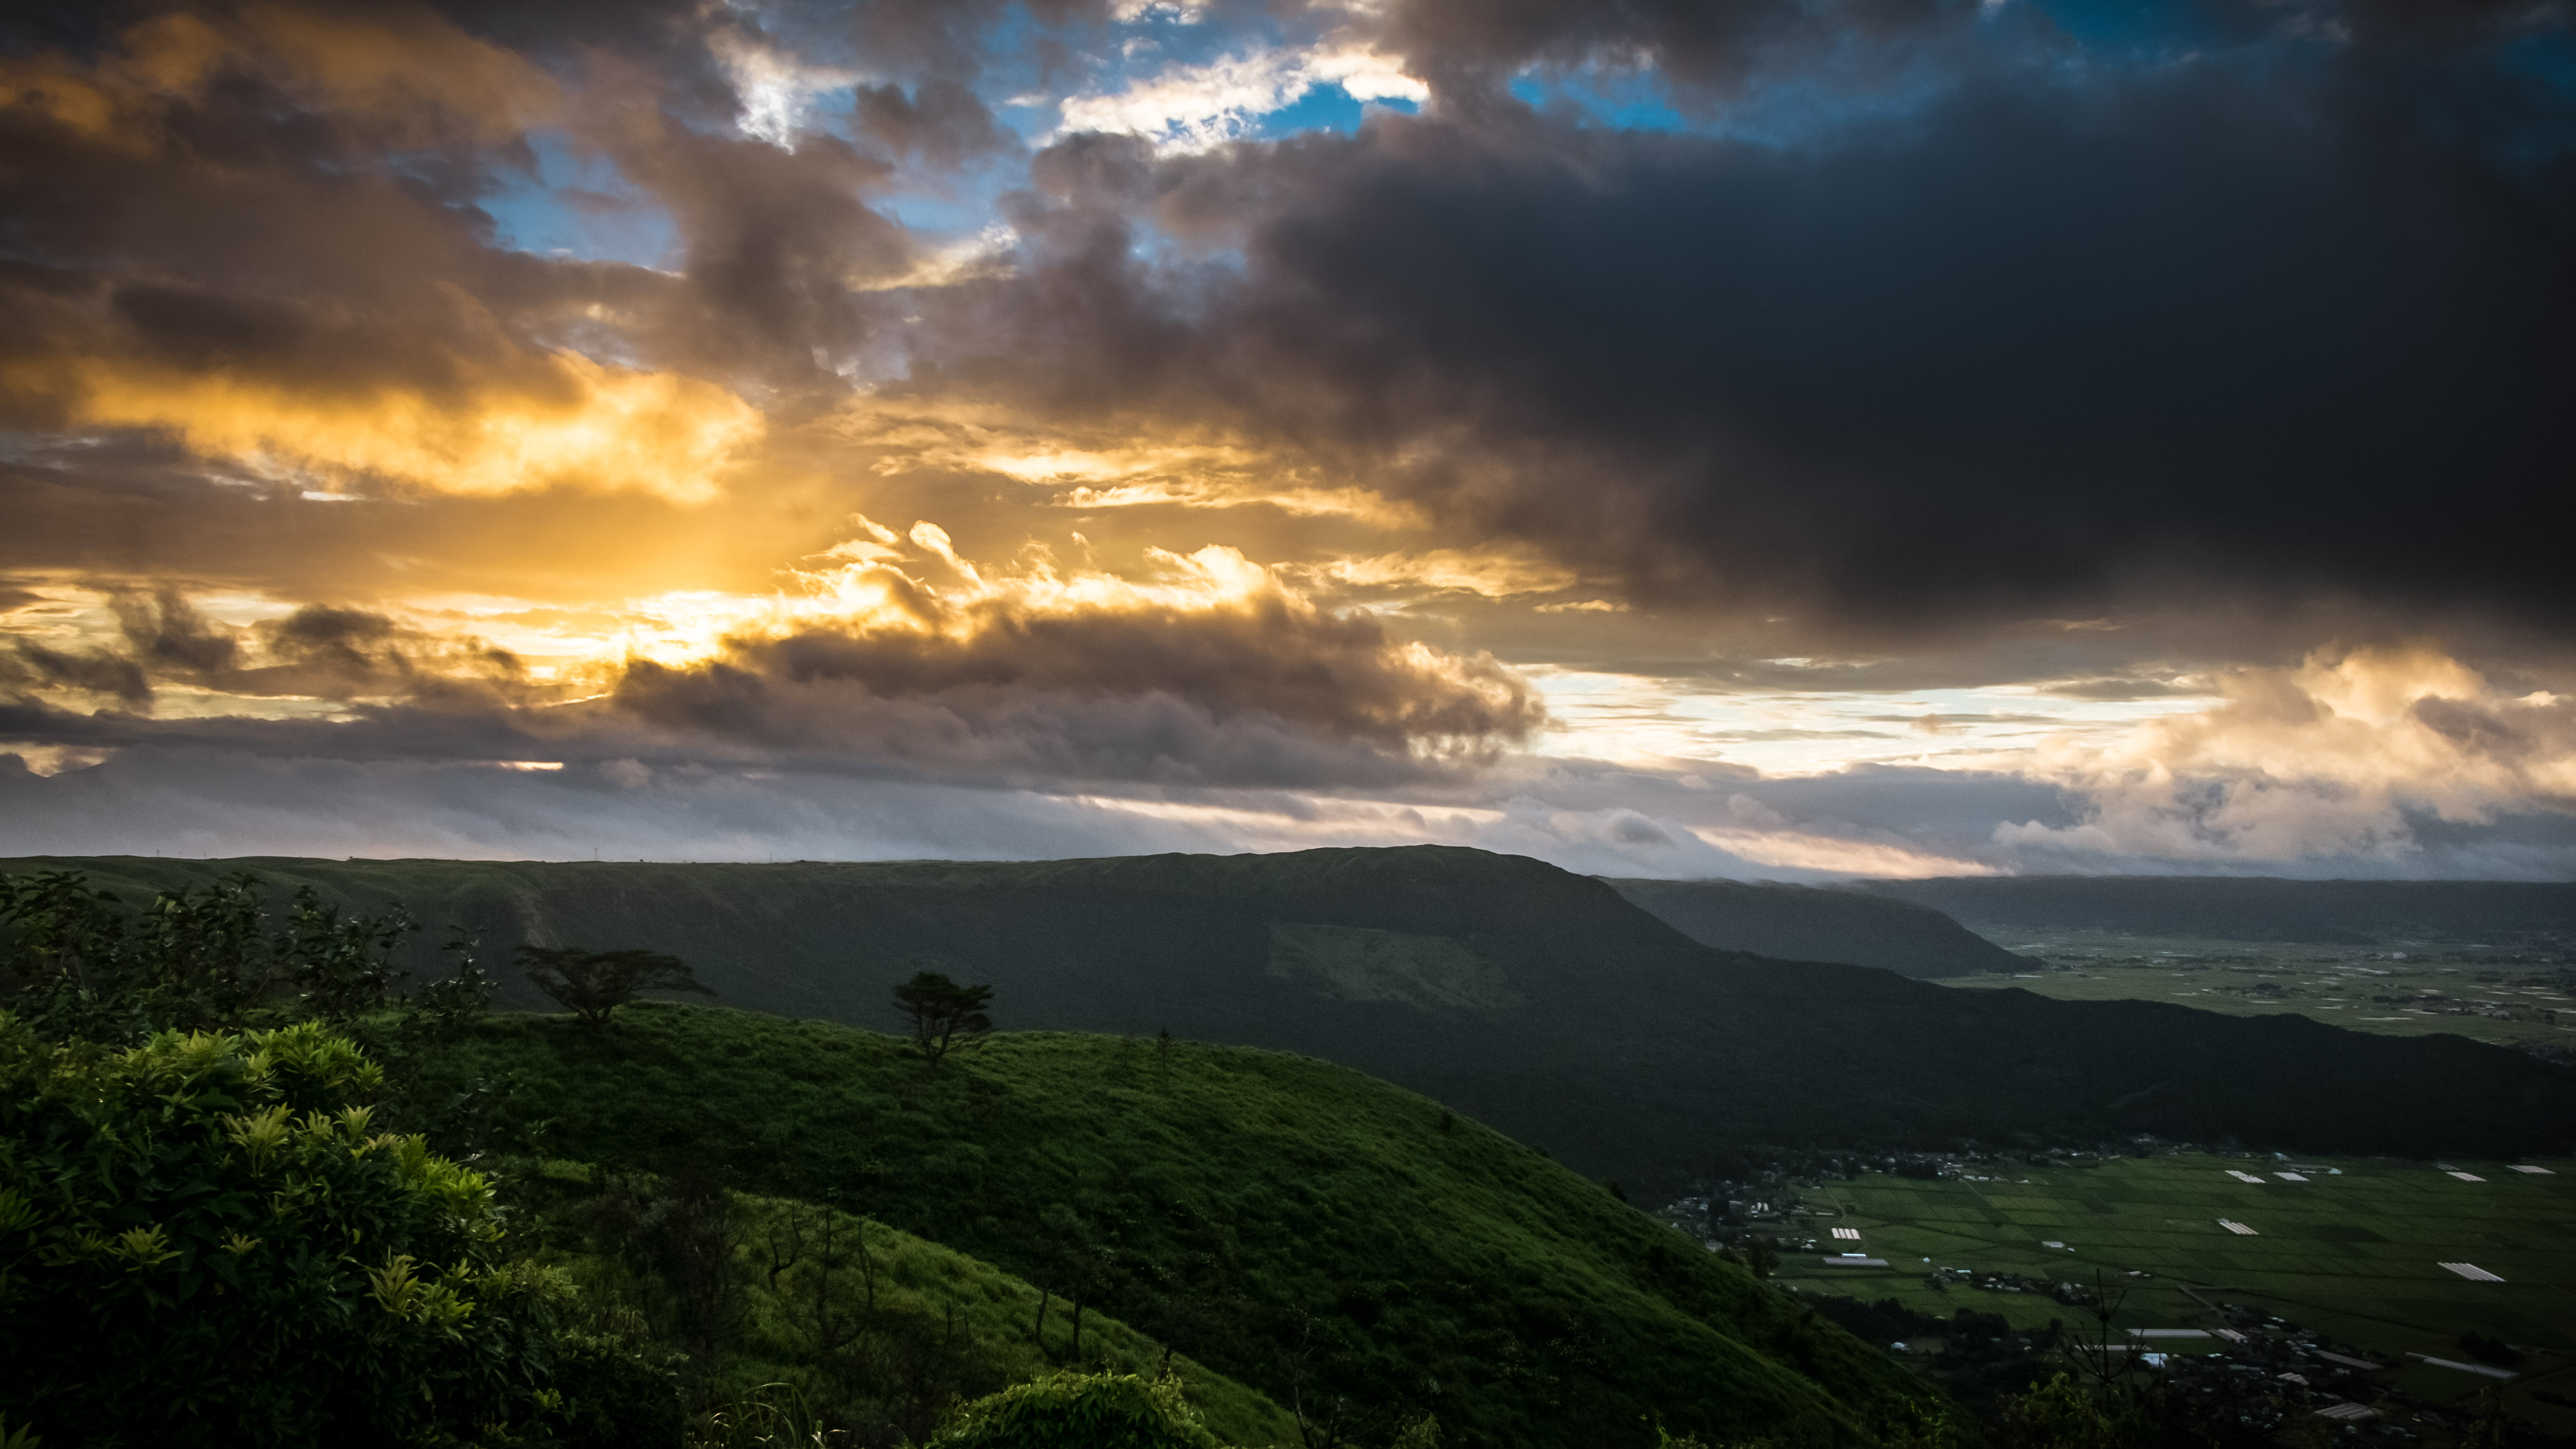
aso, japan, sunrise, clouds, green, morning, sky, nature, atmosphere, cloud, highland, horizon, dawn, sunlight, hill, mount scenery, evening, mountain, hill station, landscape, daytime, sunset, afterglow, mountain range, computer wallpaper, meteorological phenomenon, cumulus, national park, dusk, sun, tree